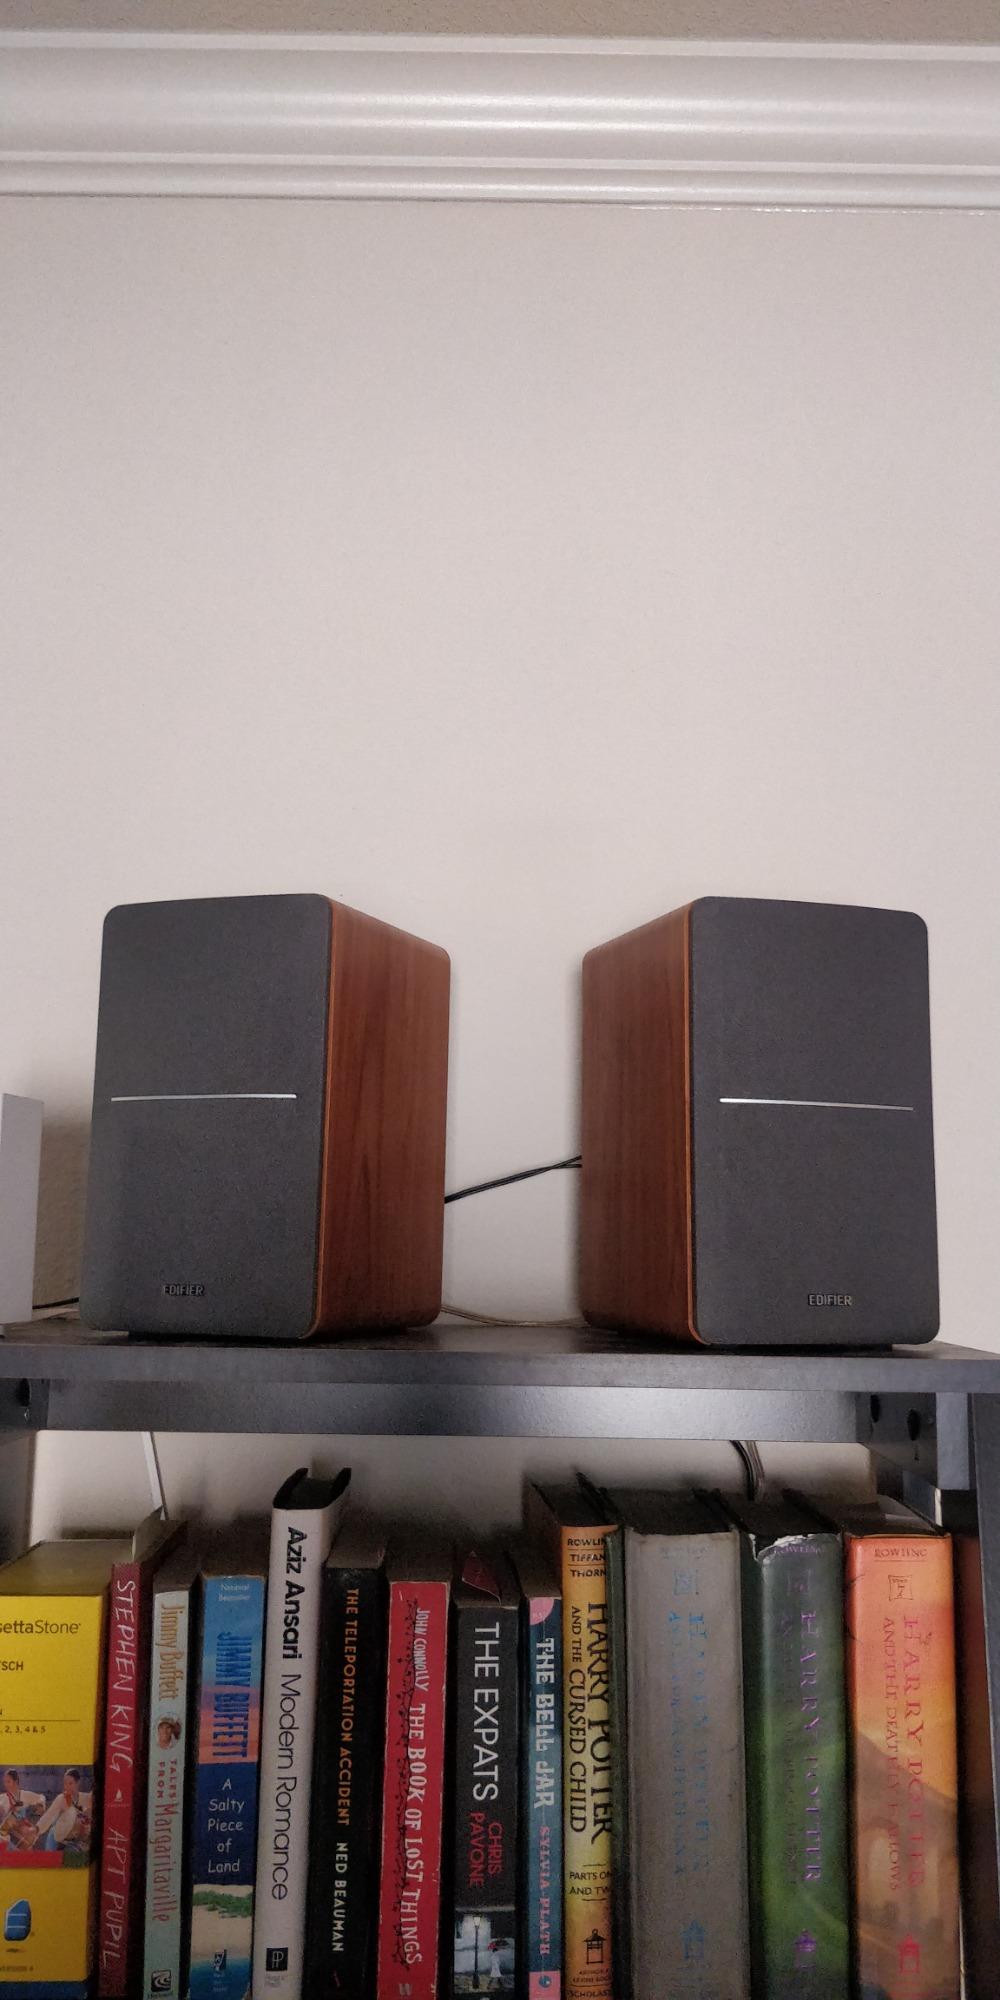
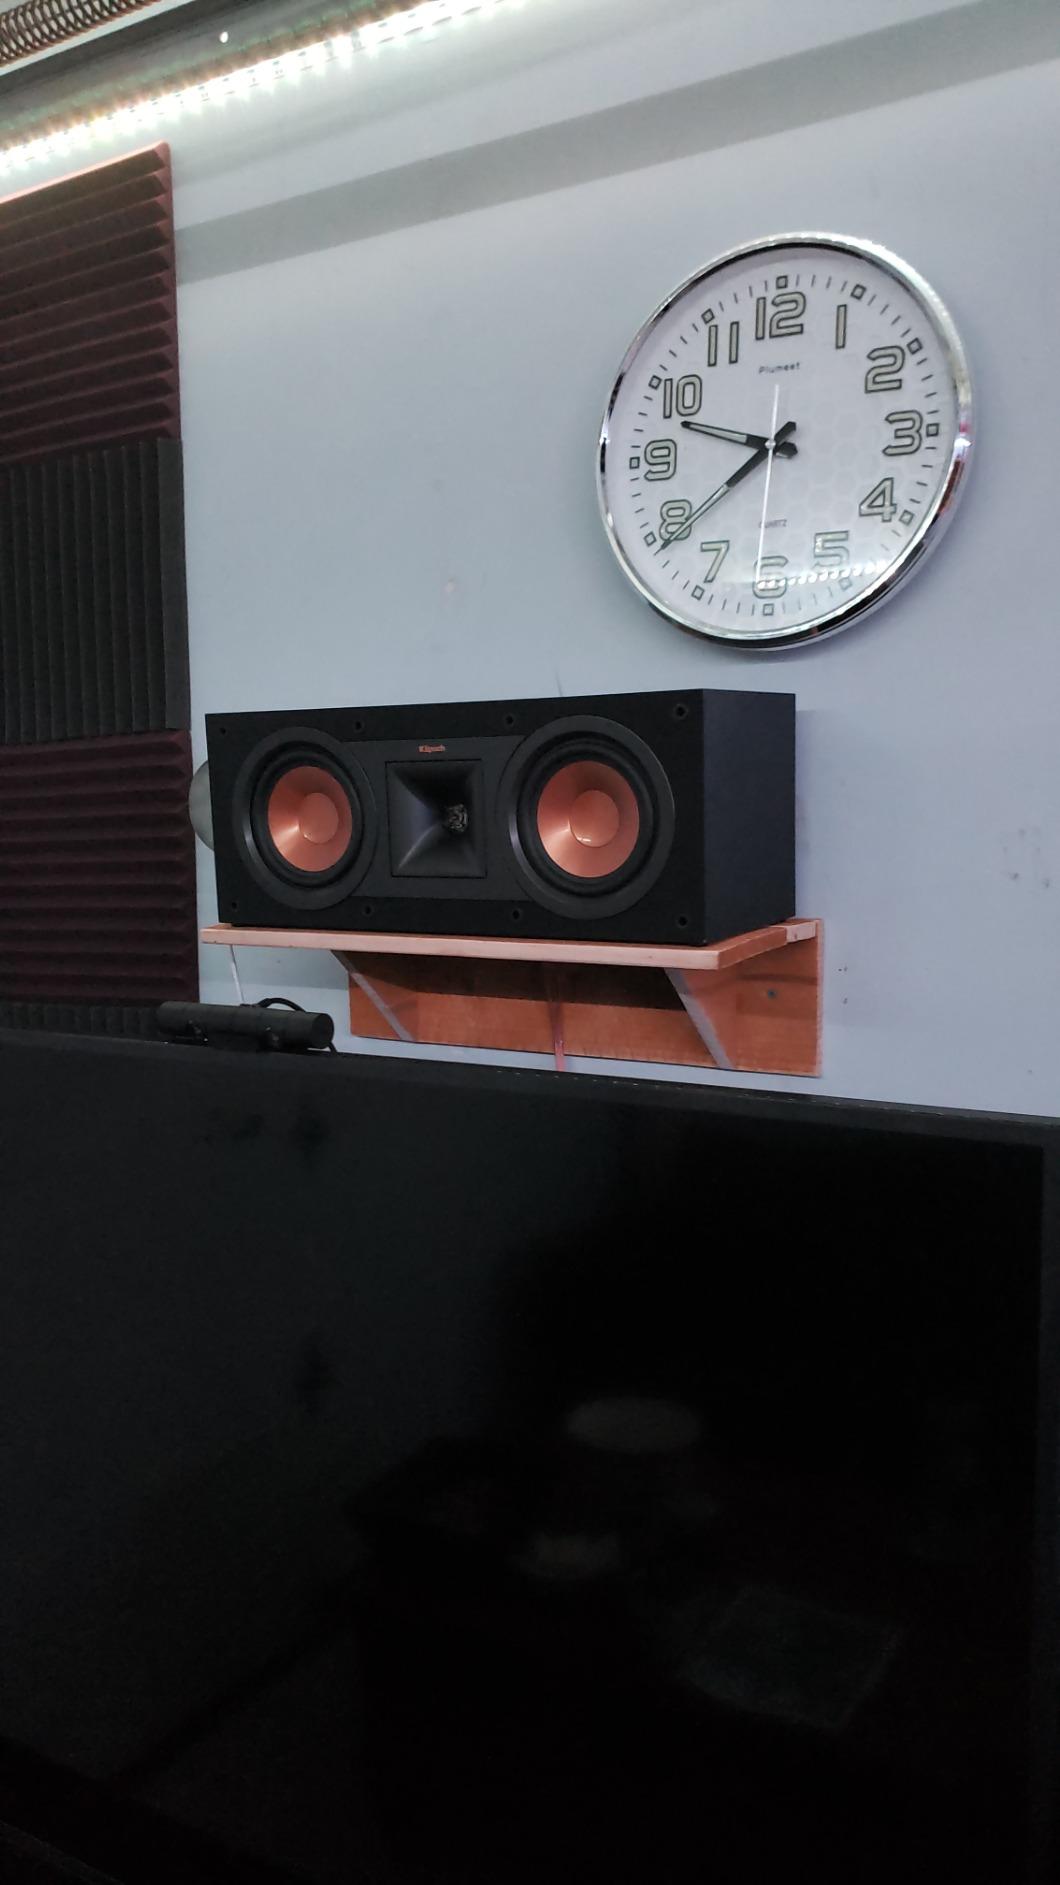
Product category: speaker
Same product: no